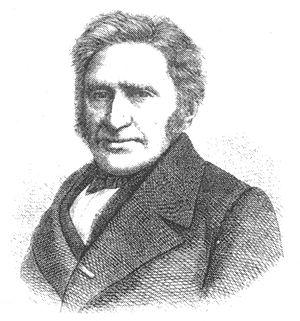
Le musée zoologique de Dresde est un muséum de zoologie situé en Allemagne à Dresde. Il dépend des Collections d'histoire naturelle de Seckenberg, réunion de musées comprenant le musée zoologique, le museum de minéralogie et de géologie de Dresde, et la Bibliothèque centrale d'histoire naturelle. Son conservateur est le prof. Axel Zarske.
Heinrich Gottlieb Ludwig Reichenbach est un botaniste et un zoologiste allemand, né le 8 janvier 1793 à Leipzig et mort le 17 mars 1879 à Dresde.